Antiochus V Eupator

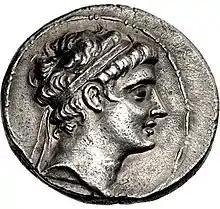
Silver tetradrachm of Antiochos V Eupator, minted in Antioch, featuring a portrait of Antiochos on the obverse. SC 1575.11

Antiochus V Eupator, whose epithet means "of a good father" ( – 162 BC) was a ruler of the Seleucid Empire who reigned from late 164 to 162 BC (based on dates from 1 Maccabees 6:16 and 7:1).